Georgia Tech Campus Recreation Center

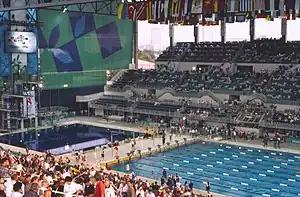
Georgia Tech Aquatic Center during the 1996 Summer Olympics

Georgia Tech's athletic center began at its current location in 1977 as the Student Athletic Center, or SAC. Later, Georgia Tech was chosen as the site of the 1996 Summer Olympics aquatic venue, and the Aquatic Center was constructed next to the SAC. The Aquatic Center cost $16.8 million, and featured competitions in swimming, synchronized swimming, diving, water polo, and the swimming segment of the modern pentathlon competition. The stadium had a capacity of 14,600 at the time. It also had a temporary pool for the water polo competitions seating 4,000.